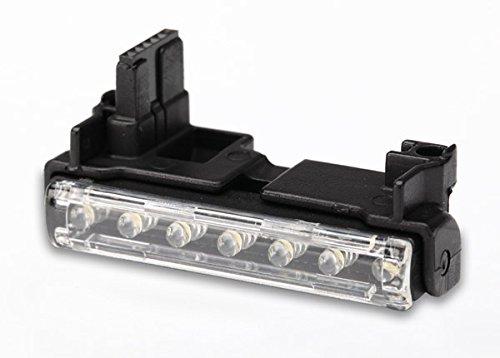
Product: Traxxas Alias Led Light Bar
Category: Toys & Games | Hobbies | Remote & App Controlled Vehicles & Parts | Remote & App Controlled Vehicle Parts | Lighting
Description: Adjustable LED lightbar for the LaTrax Alias.
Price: $19.95